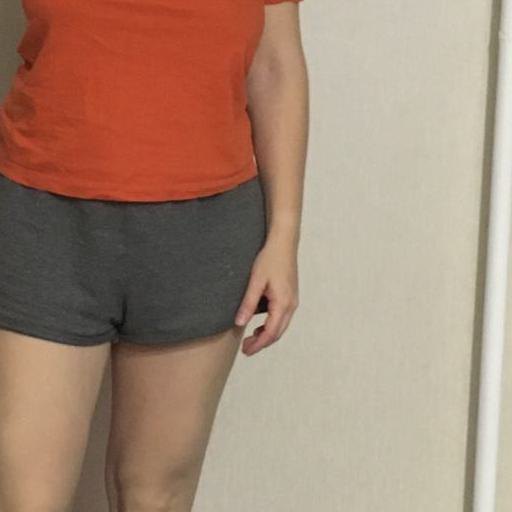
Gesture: no_gesture